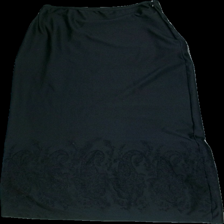
View: back
Type: Skirt
Category: Ladies
Brand: Not in the list
Brand text on label: Impuls
Colors: Black
Material: 100% poly
Pattern: Floral print
Cut: Long
Size: M
Season: All
Trend: 90s
Holes: Minor
Price range: 50-100
Recommended usage: Reuse
Comment: Vintage